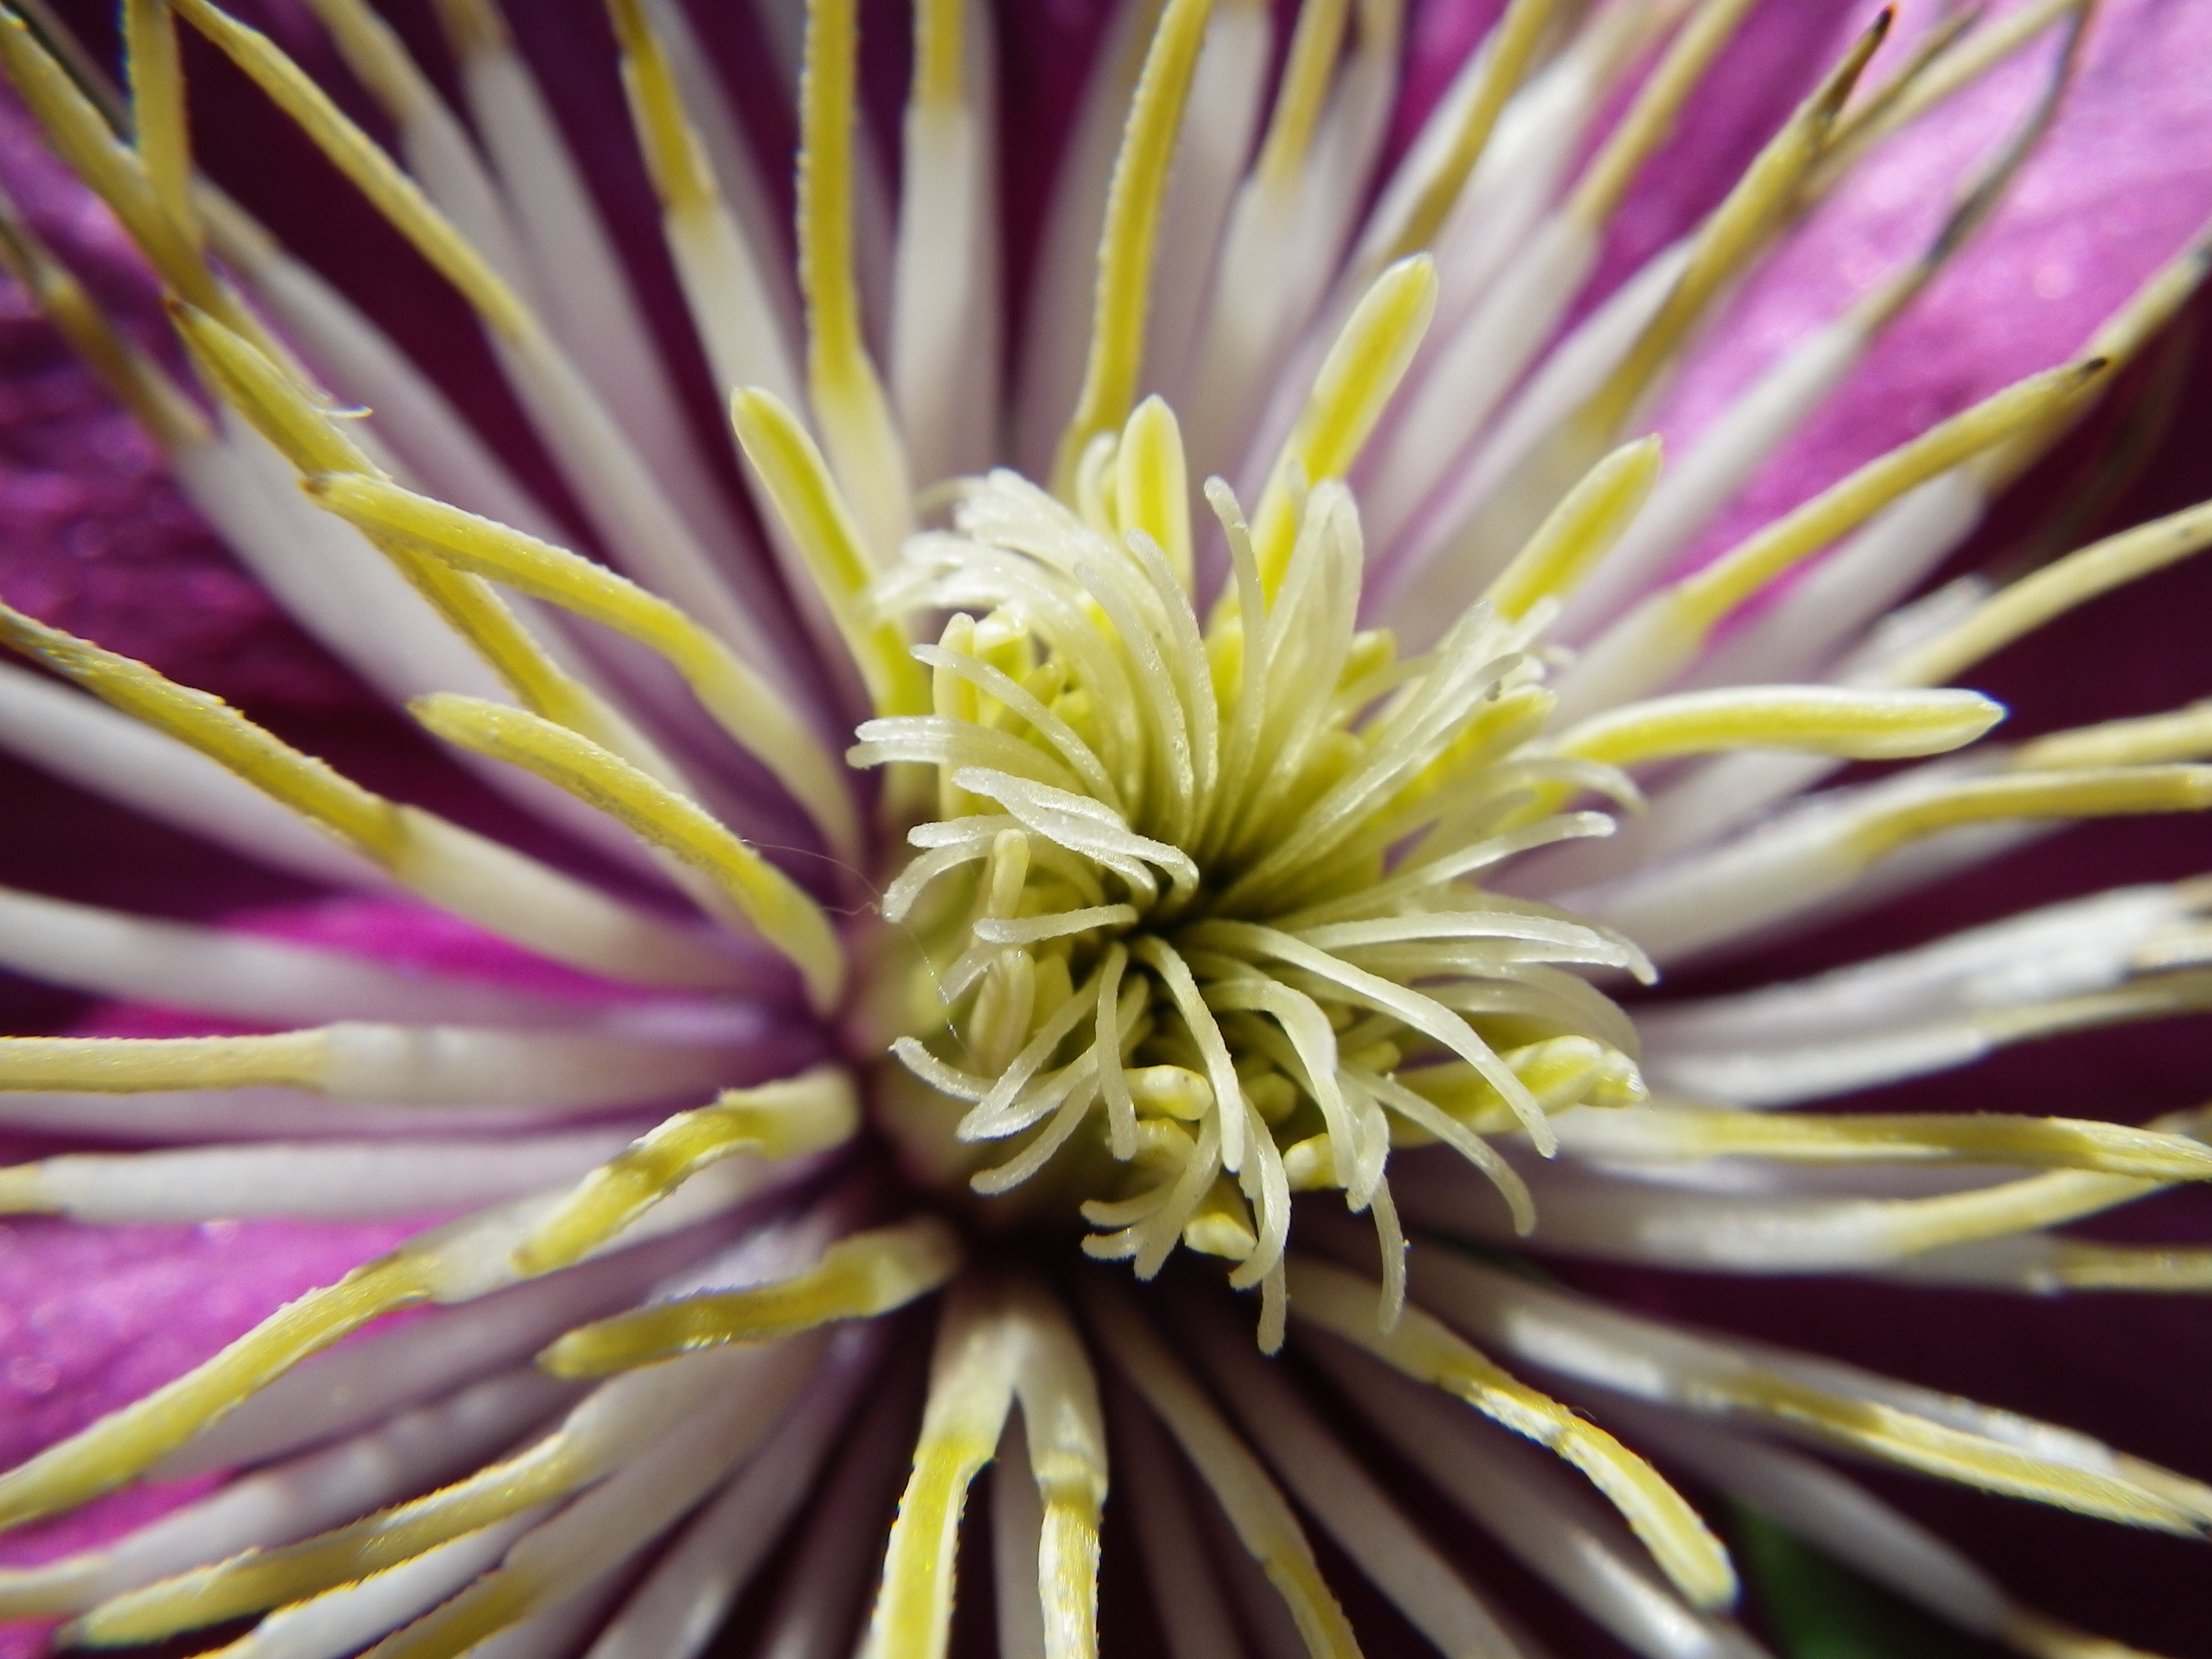
nature, blossom, plant, photography, flower, petal, produce, macro, botany, pink, flora, wildflower, close up, pigface, macro photography, flowering plant, ice plant, land plant, ice plant family